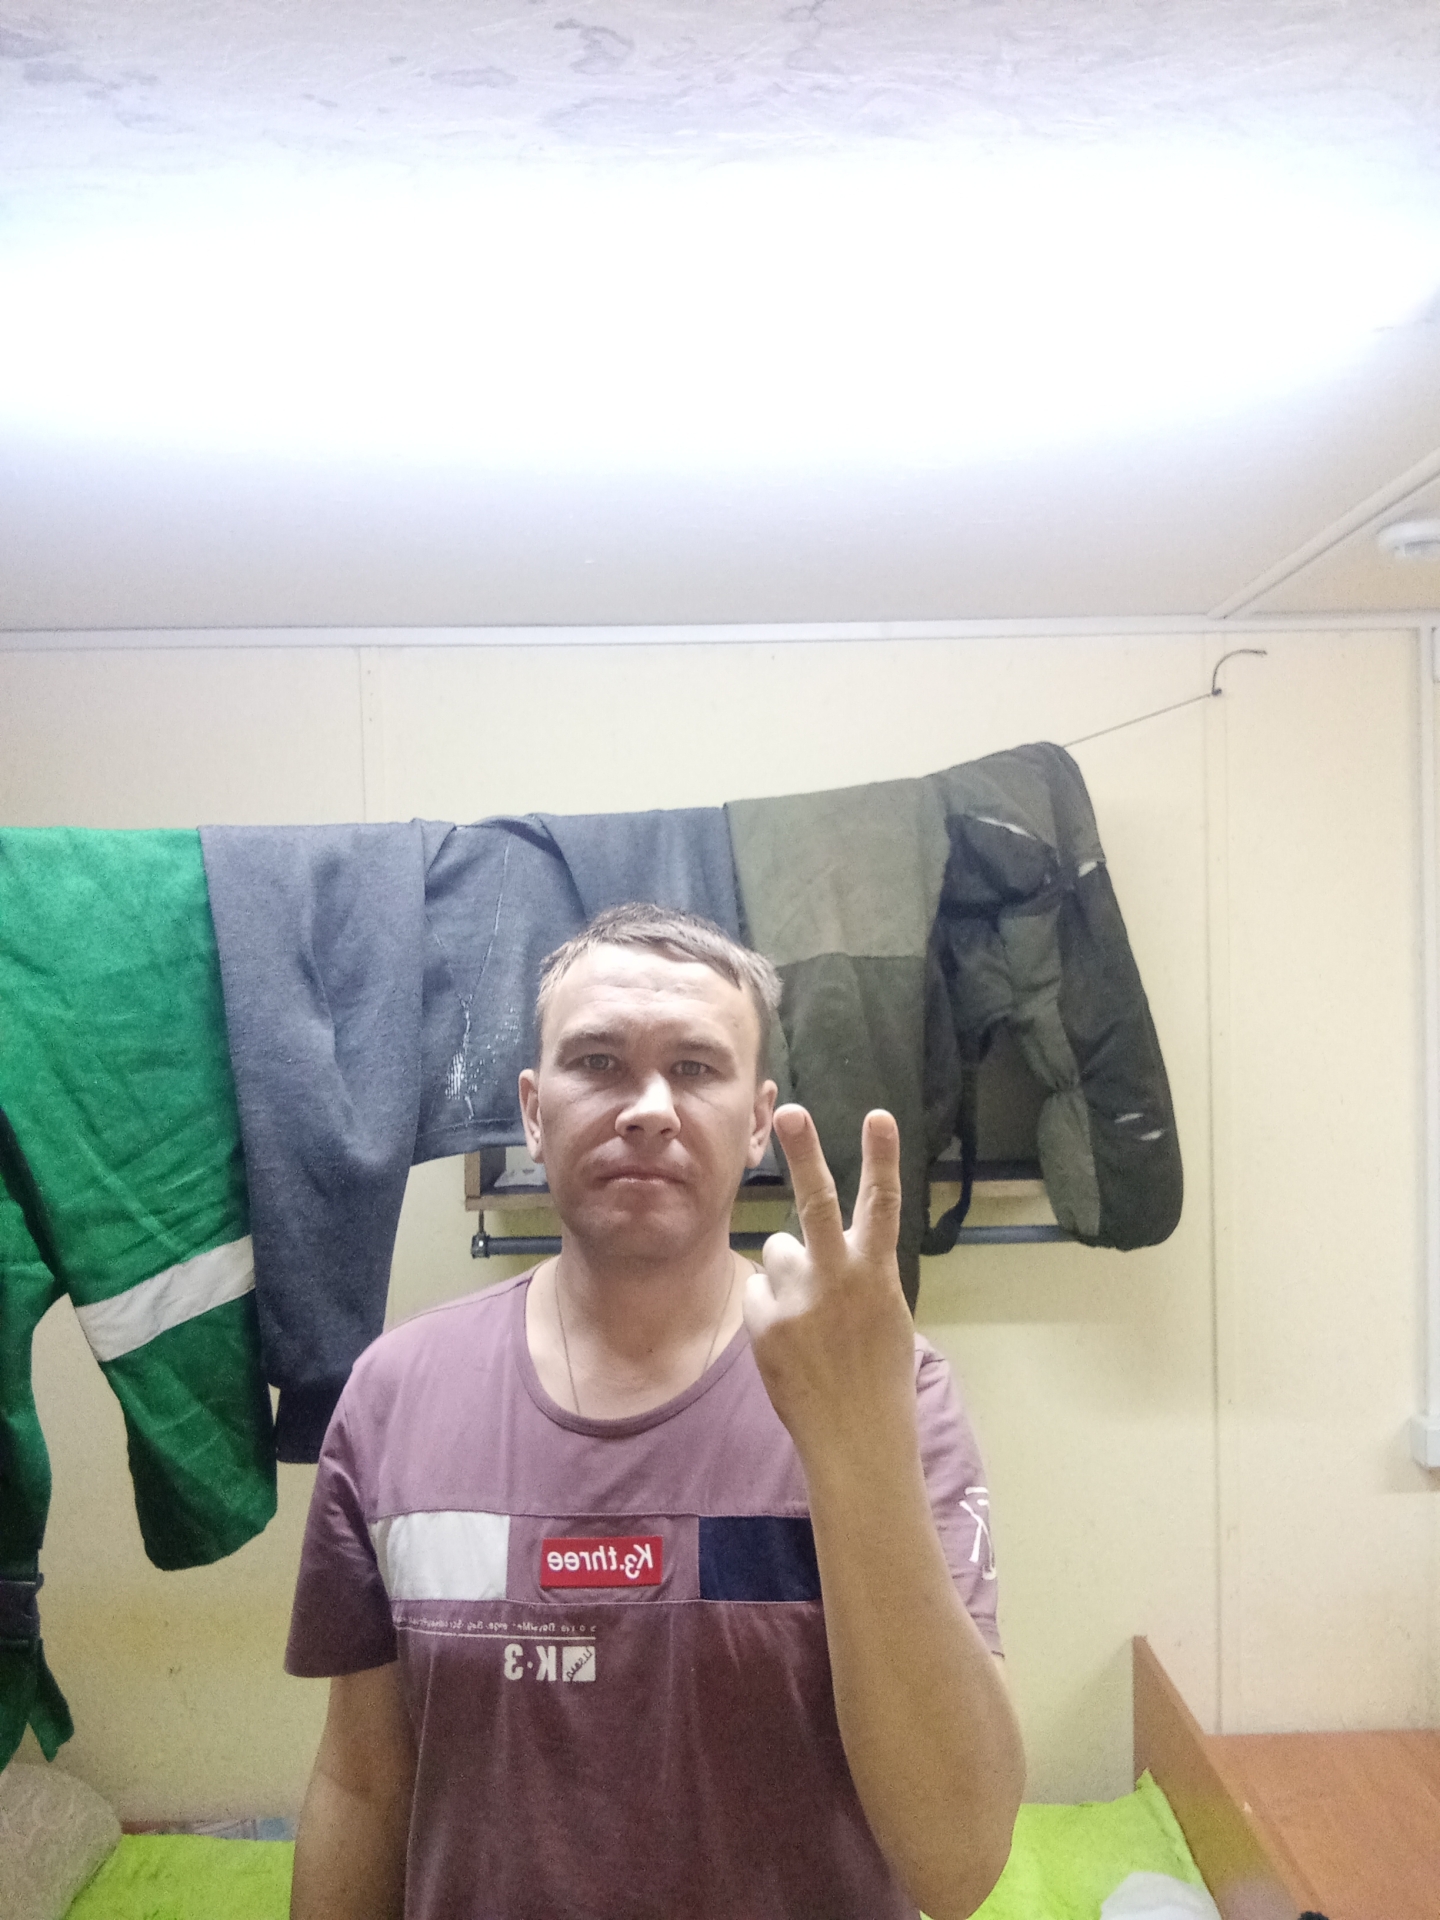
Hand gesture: peace_inverted